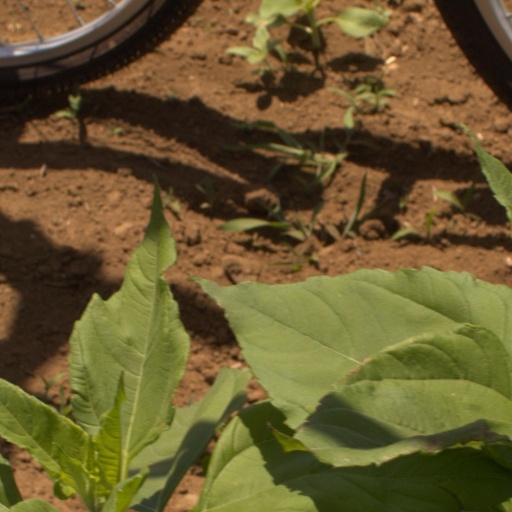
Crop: Jerusalem artichoke